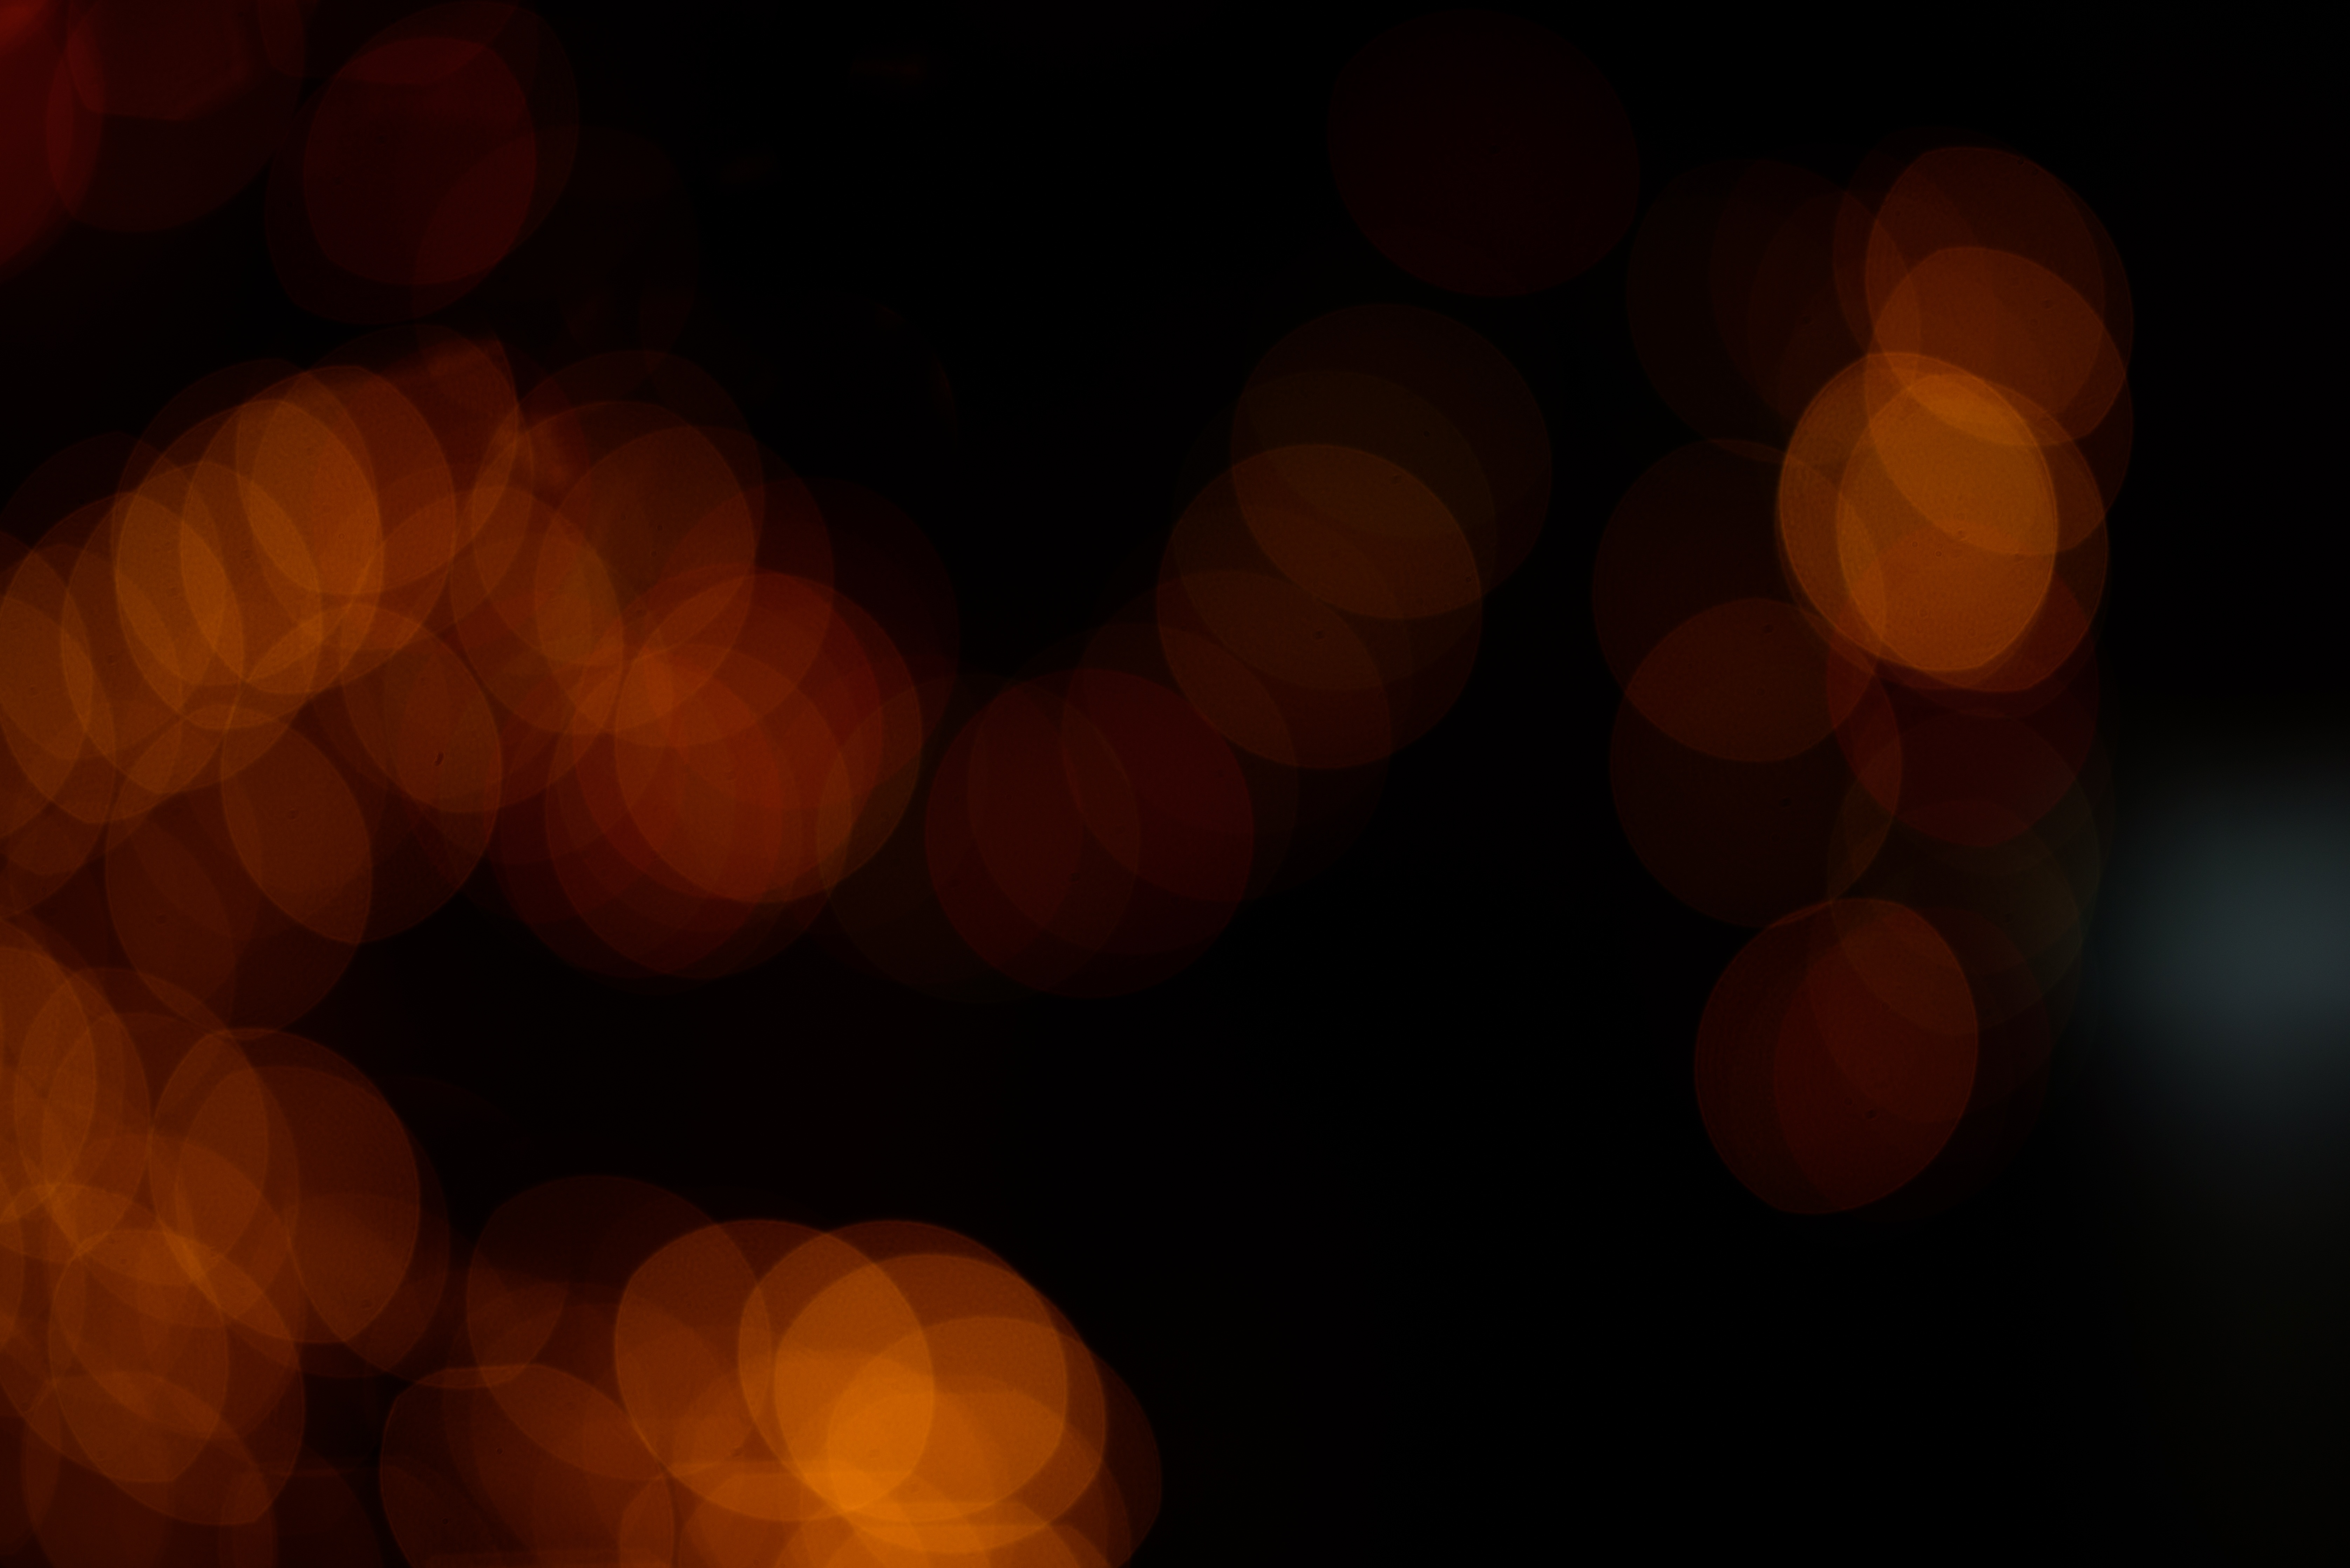
light, bokeh, night, sunlight, decoration, orange, red, color, darkness, circle, balls, shape, macro photography